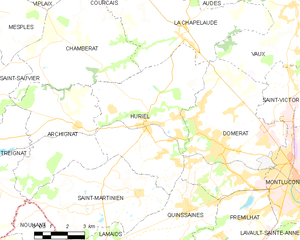
Carte des communes françaises: Huriel
Huriel est une commune française, située dans le département de l'Allier en région d'Auvergne-Rhône-Alpes.